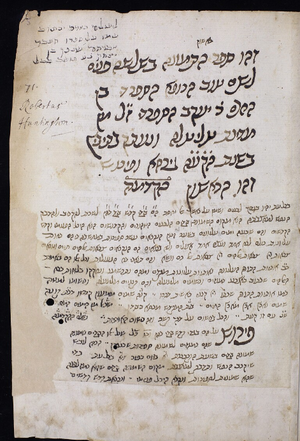
Extrait d'une Collection de texte kabalistiques réalisé en 1415.
Robert Huntington est un ecclésiastique, orientaliste et collectionneur de manuscrits anglais. Il occupa le poste de provost au Trinity College de Dublin et celui d'évêque de Raphoe.